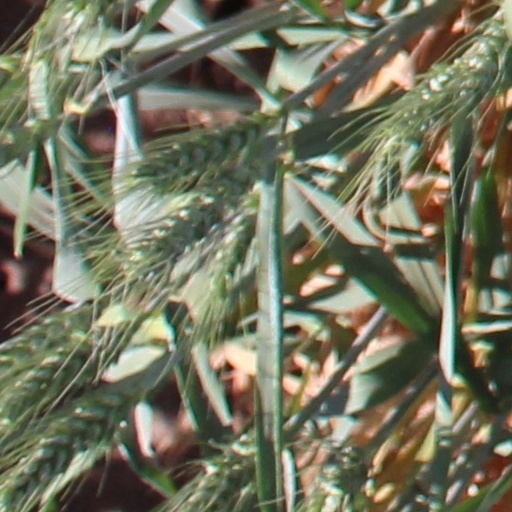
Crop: wheat